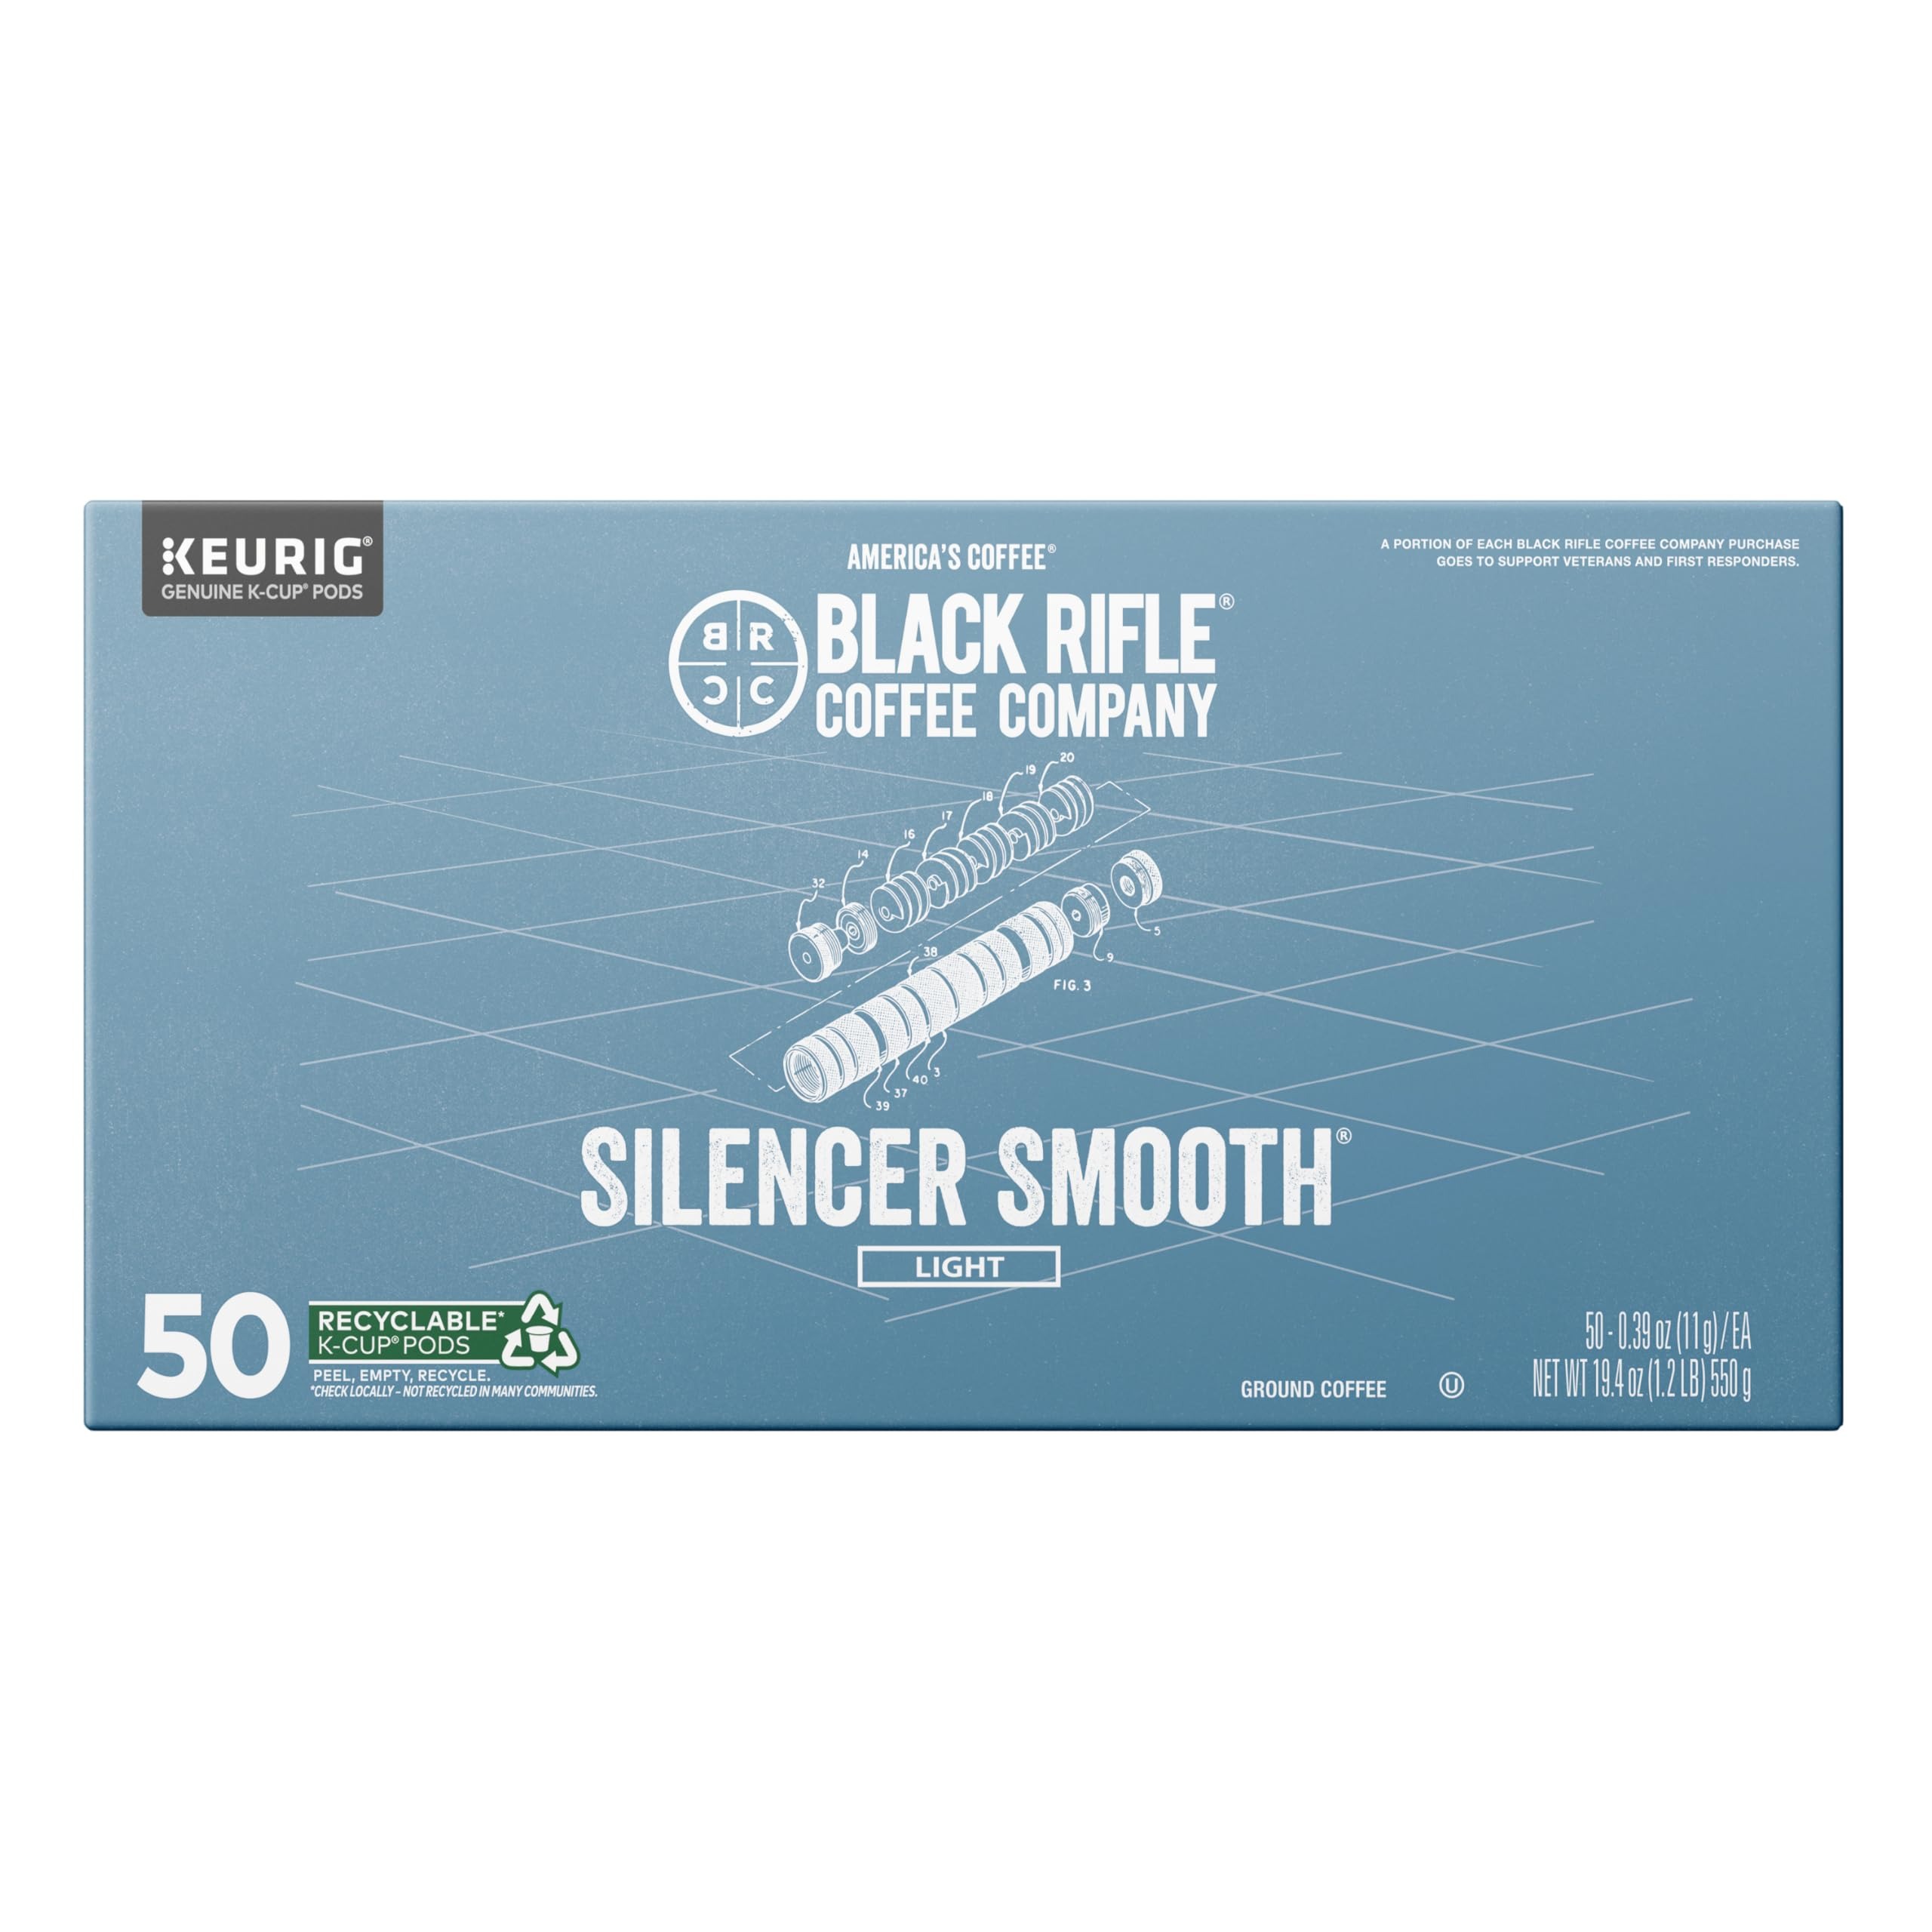
Item Name: Black Rifle Coffee Company Silencer Smooth, Light Roast K Cups, 50 Single Serve Coffee Pods
Bullet Point: Includes: 50 single serve K Cups of Black Rifle Coffee Company Silencer Smooth light roast coffee
Product Description: Enjoy the smooth and delicate taste of Black Rifle Coffee Company's Silencer Smooth, Light Roast K Cups – a pack of 50 single serve K Cups that deliver a milder yet flavorful coffee experience. Crafted with precision and dedication, Silencer Smooth rounds provide a nuanced and satisfying cup for those who appreciate the subtleties of a light roast. Sourced from premium Arabica beans, Silencer Smooth features a light roast profile that highlights the natural brightness of the coffee beans. Each pod is filled with precisely ground coffee, ensuring a consistently excellent brew with every cup. Whether you're brewing a single serving or sharing with friends, Silencer Smooth rounds offer a hassle-free and enjoyable coffee ritual. The convenience of coffee rounds makes it easy to enjoy the light and smooth flavors of Silencer Smooth without the need for measuring or grinding. As with all Black Rifle Coffee Company products, these coffee rounds contribute to initiatives that support veterans. A portion of the proceeds from each box helps empower and assist those who have served. Elevate your coffee experience with Black Rifle Coffee Company's Silencer Smooth Coffee Rounds – 50 single serve pods that bring you the gentle and authentic taste of meticulously crafted light roast coffee, one cup at a time.
Value: 50.0
Unit: Count

Price: 52.55